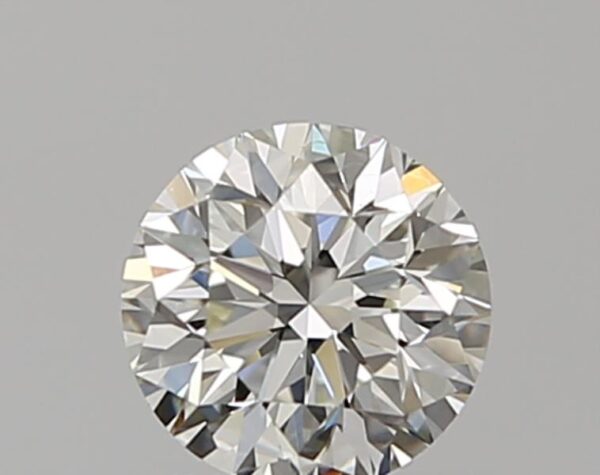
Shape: round
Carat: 0.5
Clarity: VS1
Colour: J
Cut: GD
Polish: VG
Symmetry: VG
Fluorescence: N
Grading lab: GIA
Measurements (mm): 4.93 x 4.97 x 3.24